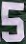
Number: 5